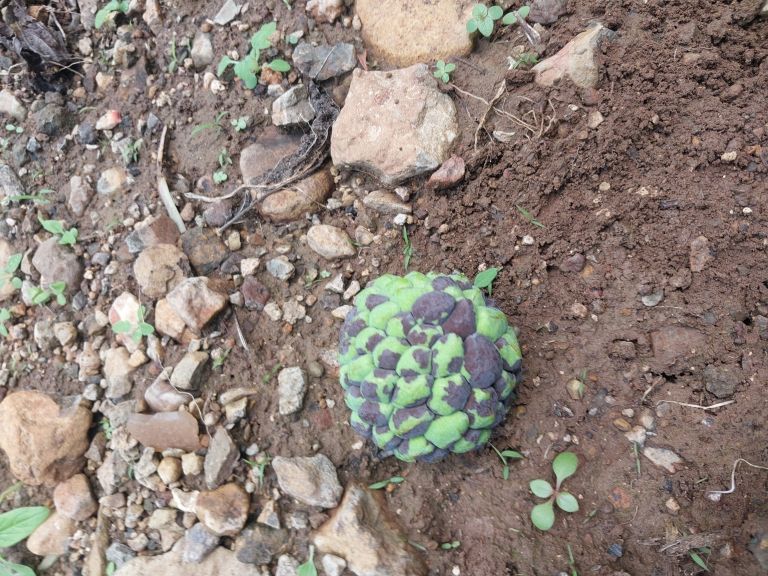
Disease label: Diplodia Rot